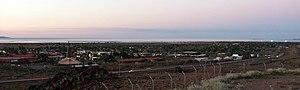
Karratha est une ville côtière d'Australie-Occidentale située à environ 1 575 km au nord de Perth, la capitale de l'état.